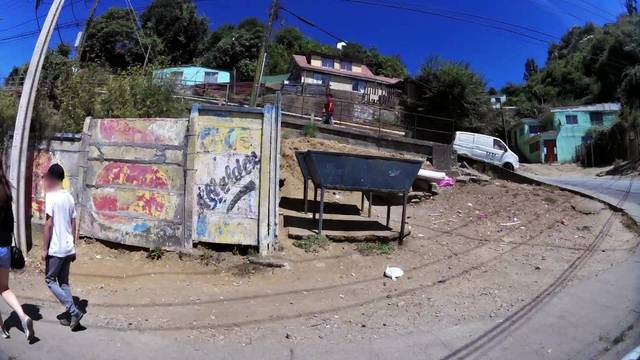
Region: Chile
Coordinates: -36.715, -73.119